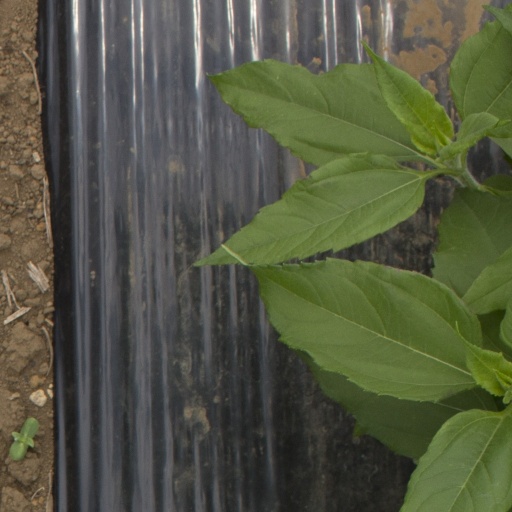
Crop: Jerusalem artichoke